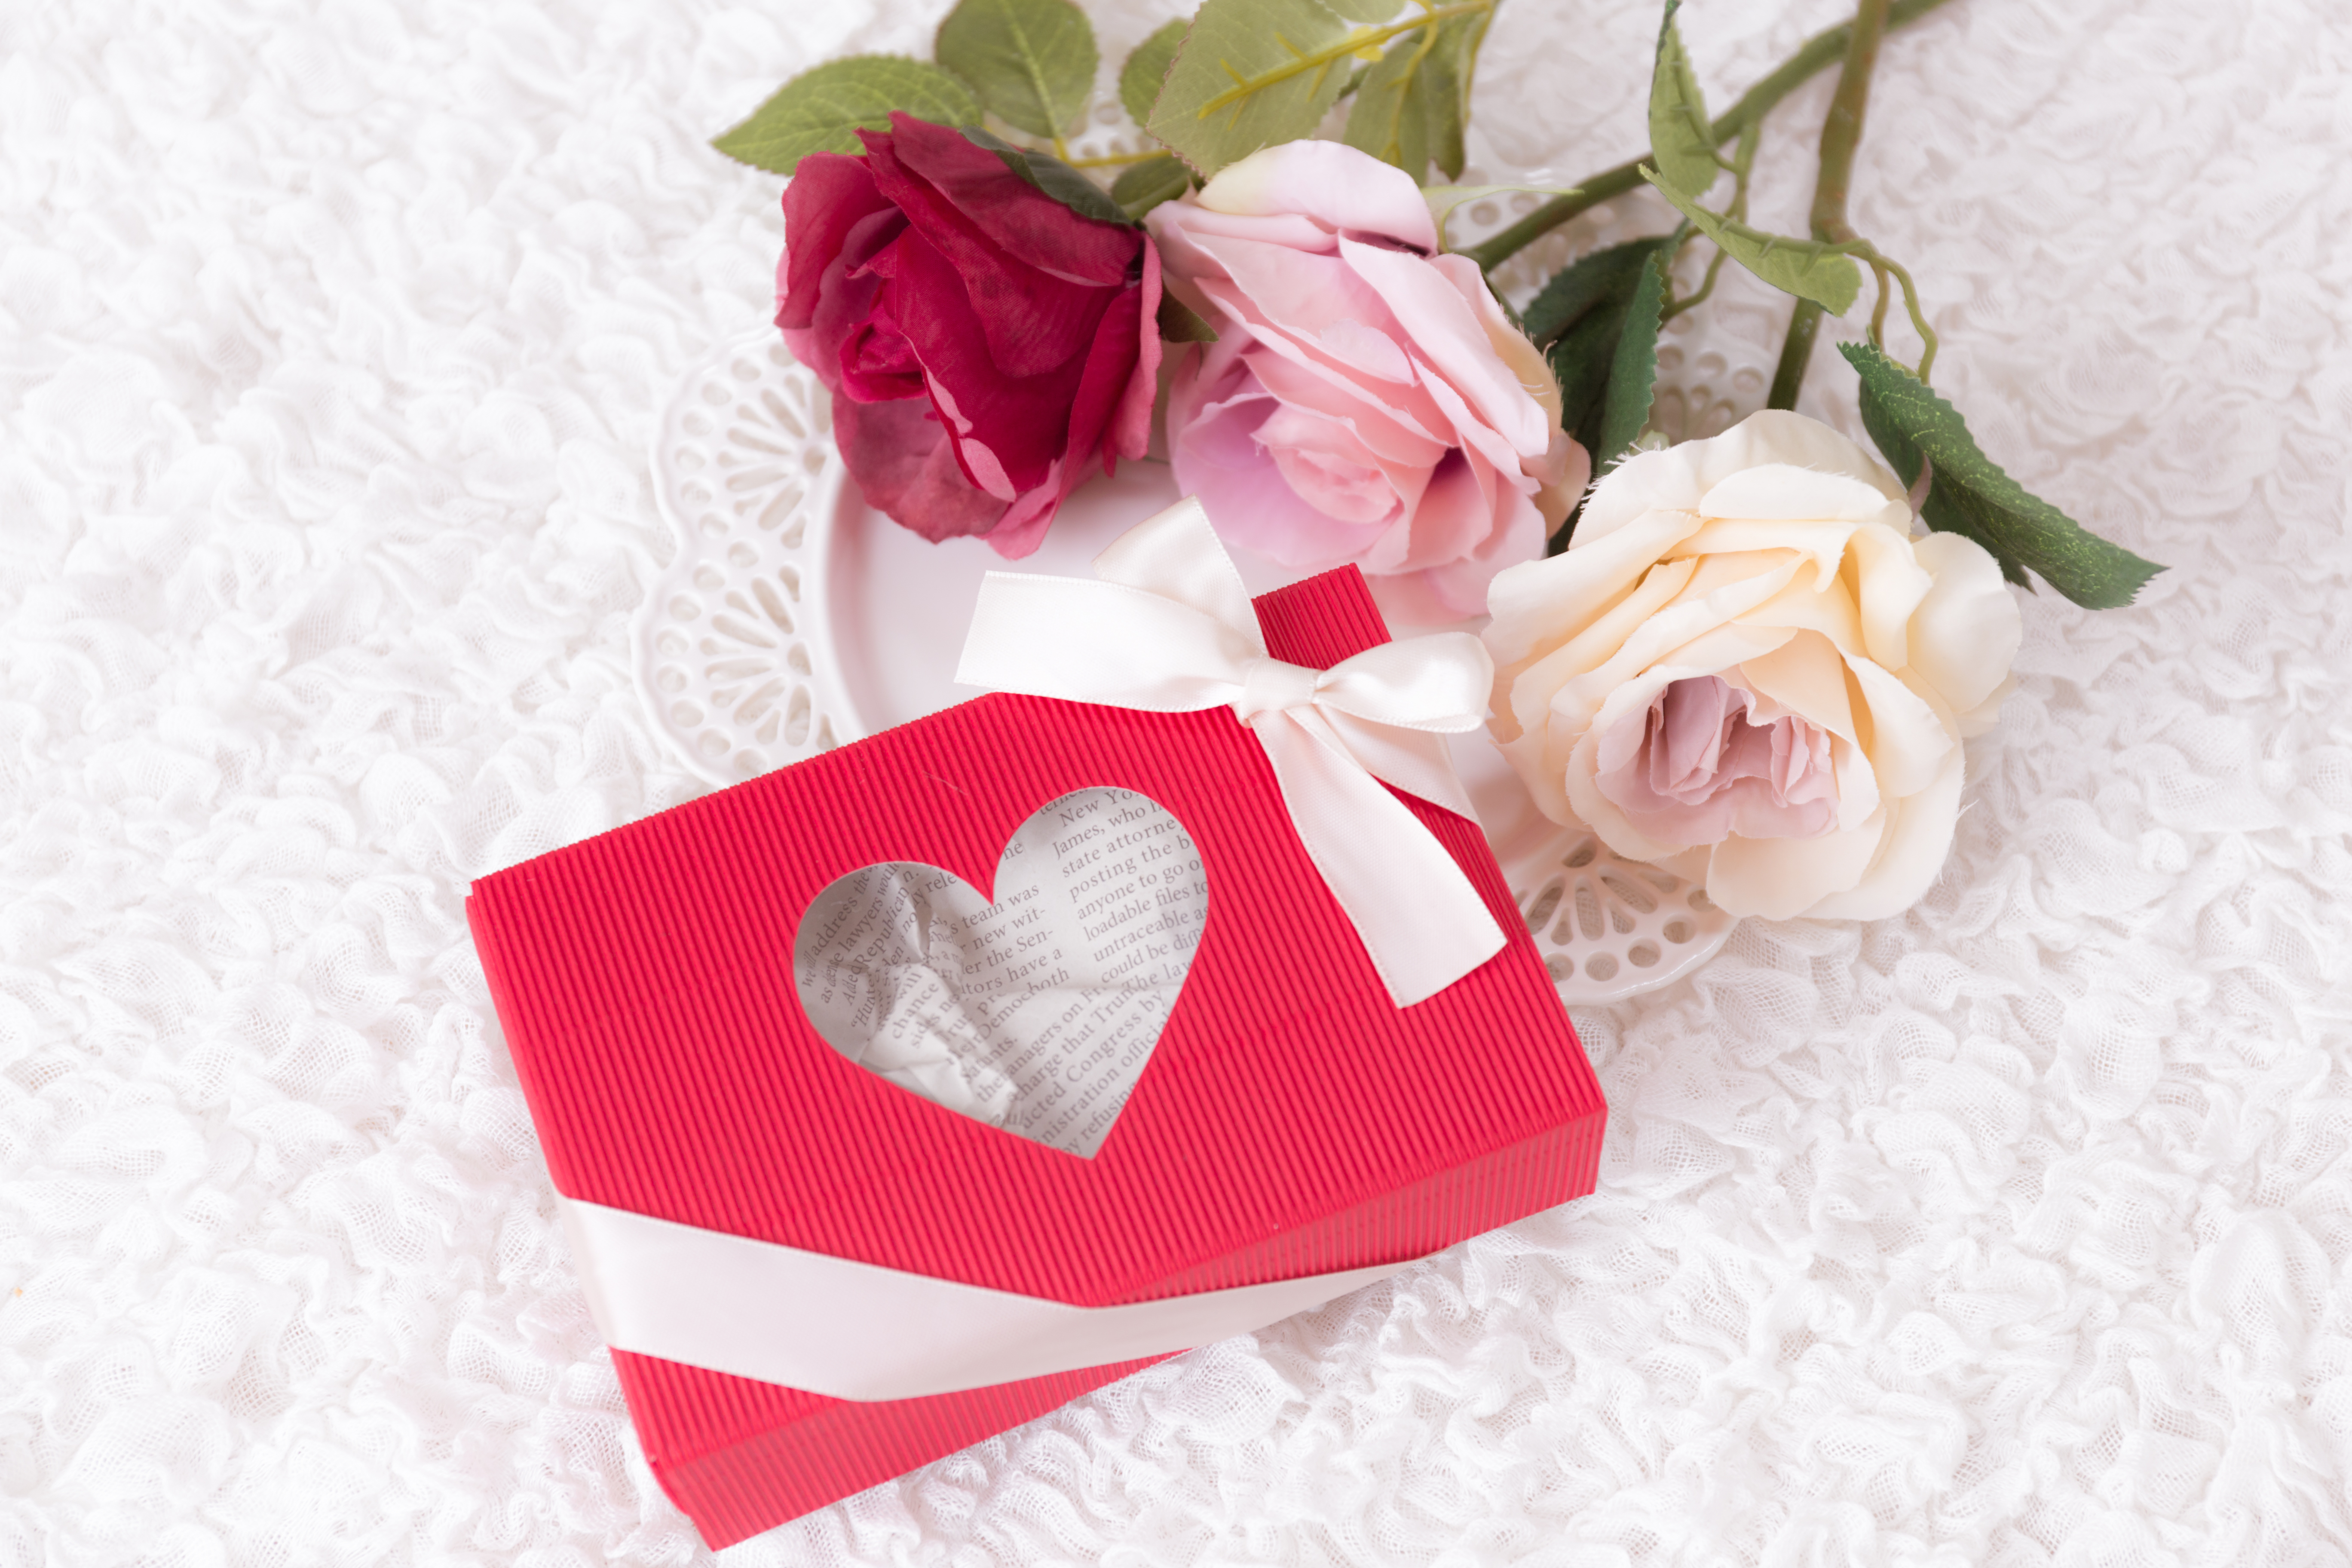
love, pink, heart, wedding favors, rose, flower, ribbon, font, plant, party favor, rose family, valentine's day, fashion accessory, petal, rose order